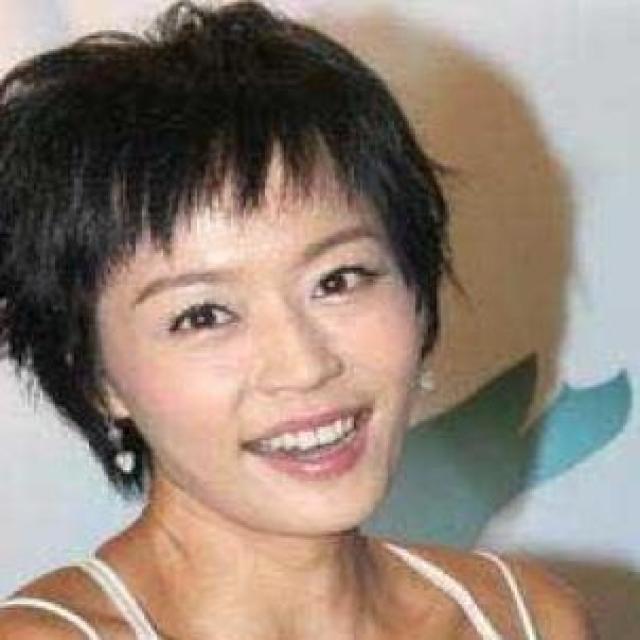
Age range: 21-44